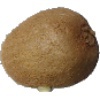
Label: kiwi